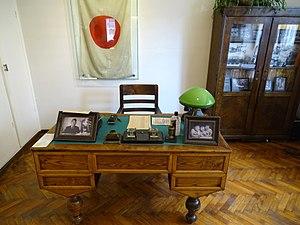
Chiune Sugihara, aussi appelé Sempo Sugiwara ou Chiune Sempo Sugihara, et surnommé le Schindler japonais, est un diplomate japonais orthodoxe qui sauva des milliers de Juifs durant la Seconde Guerre mondiale. Il occupait alors le poste de consul du Japon à Kaunas, Lituanie.